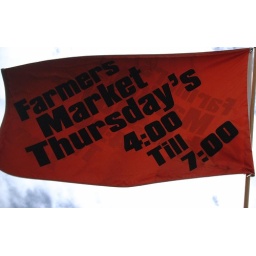
A stretch of downtown Austin, Minnesota has flags like this flying from every lamp post in every day-glow color imaginable.